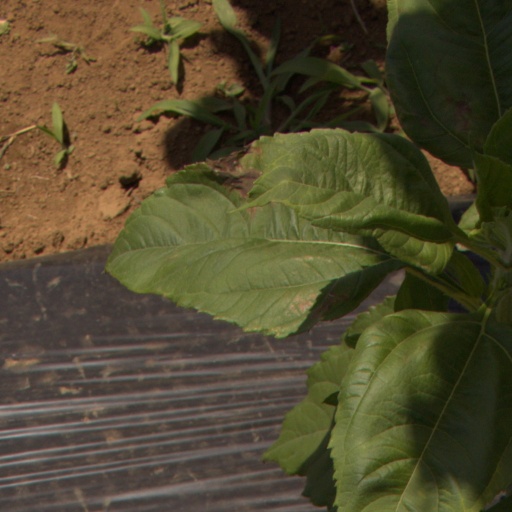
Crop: Jerusalem artichoke